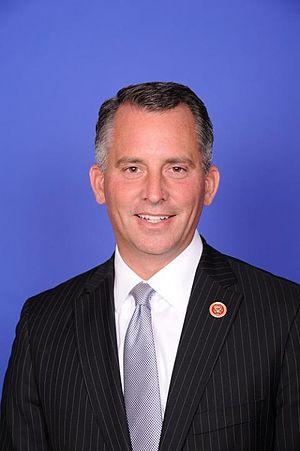
David Wilson Jolly, né le 31 octobre 1972 à Dunedin, est un homme politique américain, membre républicain pour la Floride de la Chambre des représentants des États-Unis, de 2014 à 2017.